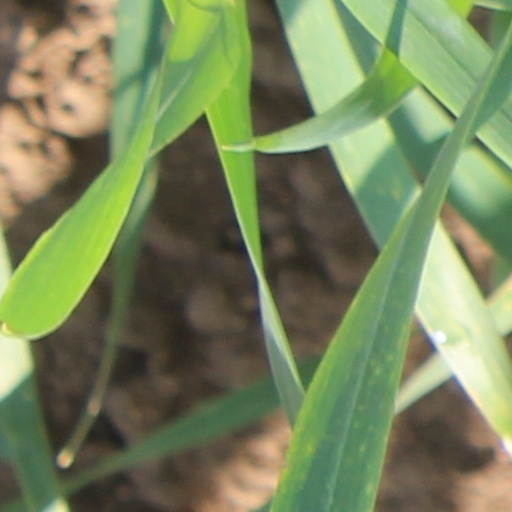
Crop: wheat